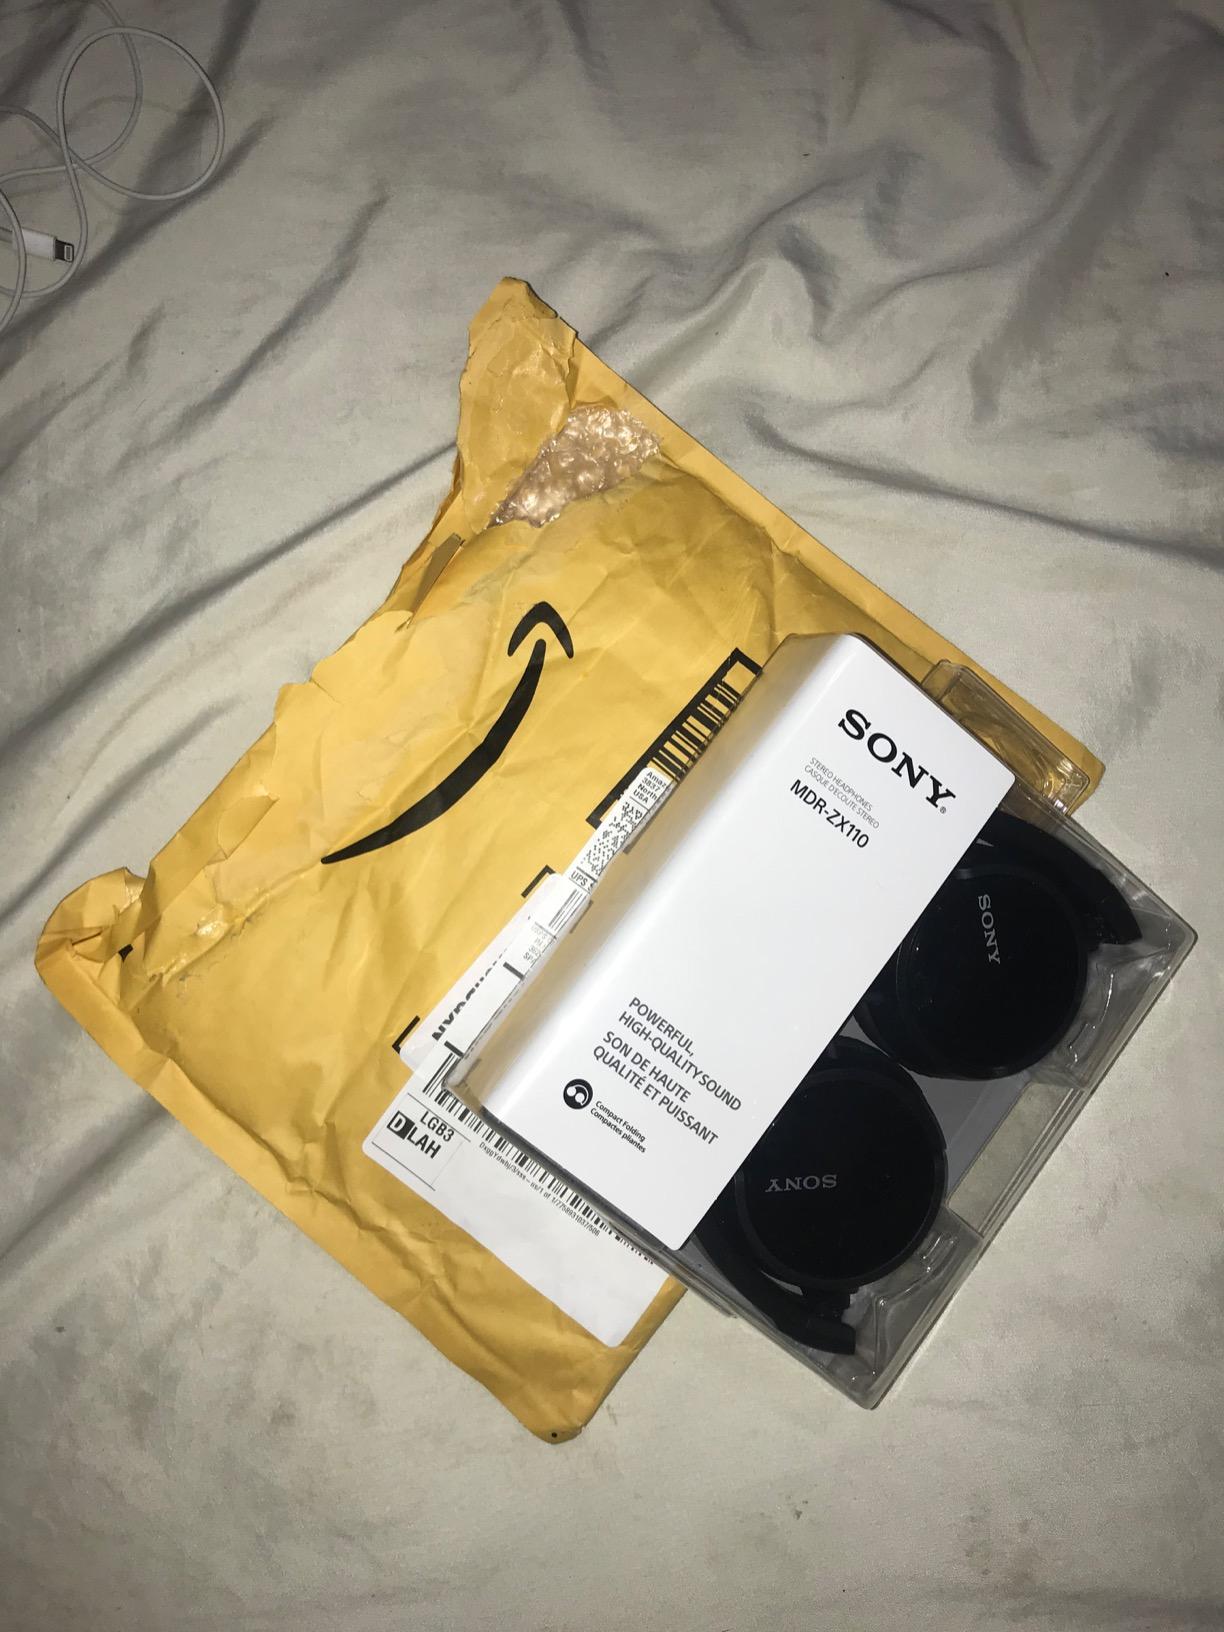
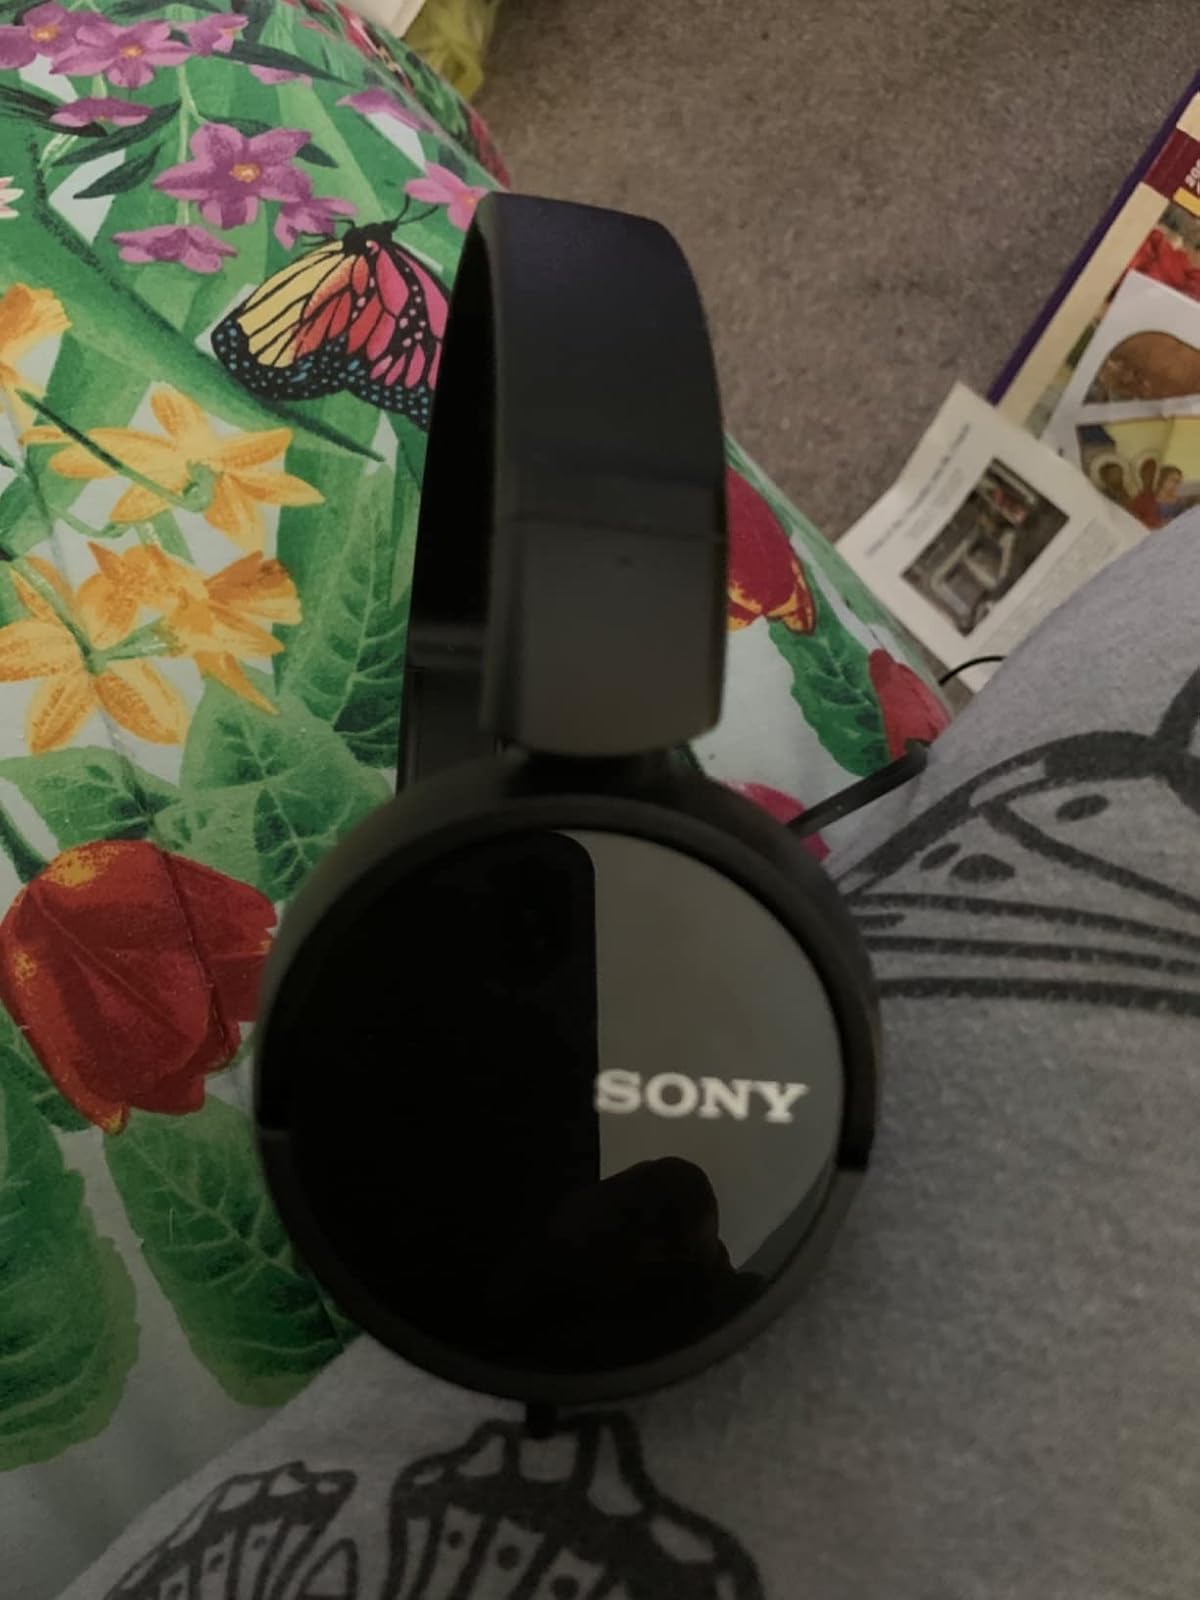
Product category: headphones
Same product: yes